Richard Montgomery

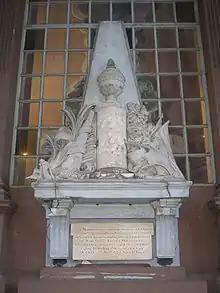
Montgomery monument sculpted by Jean-Jacques Caffieri in 1777, installed at St. Paul's Chapel in 1787

In 1818, Stephen van Rensselaer, Governor of New York, obtained permission for Montgomery's remains to be moved from Quebec to New York. In June 1818, Montgomery's remains set off for New York City. On 4 July they arrived in Albany and took a boat down the Hudson to New York City. Janet stood out on her porch and watched the boat bring Montgomery's remains down the river, fainting at the sight. When his remains arrived in New York City, 5,000 people attended the procession. His remains were interred on 8 July, next to his monument at St. Paul's Chapel in Manhattan, which had been completed in 1776 and, at the time, was under the care of Joseph Hewes in North Carolina. Janet was pleased with the ceremony and wrote, "What more could I wish than the high honor that has been conferred on the ashes of my poor soldier."